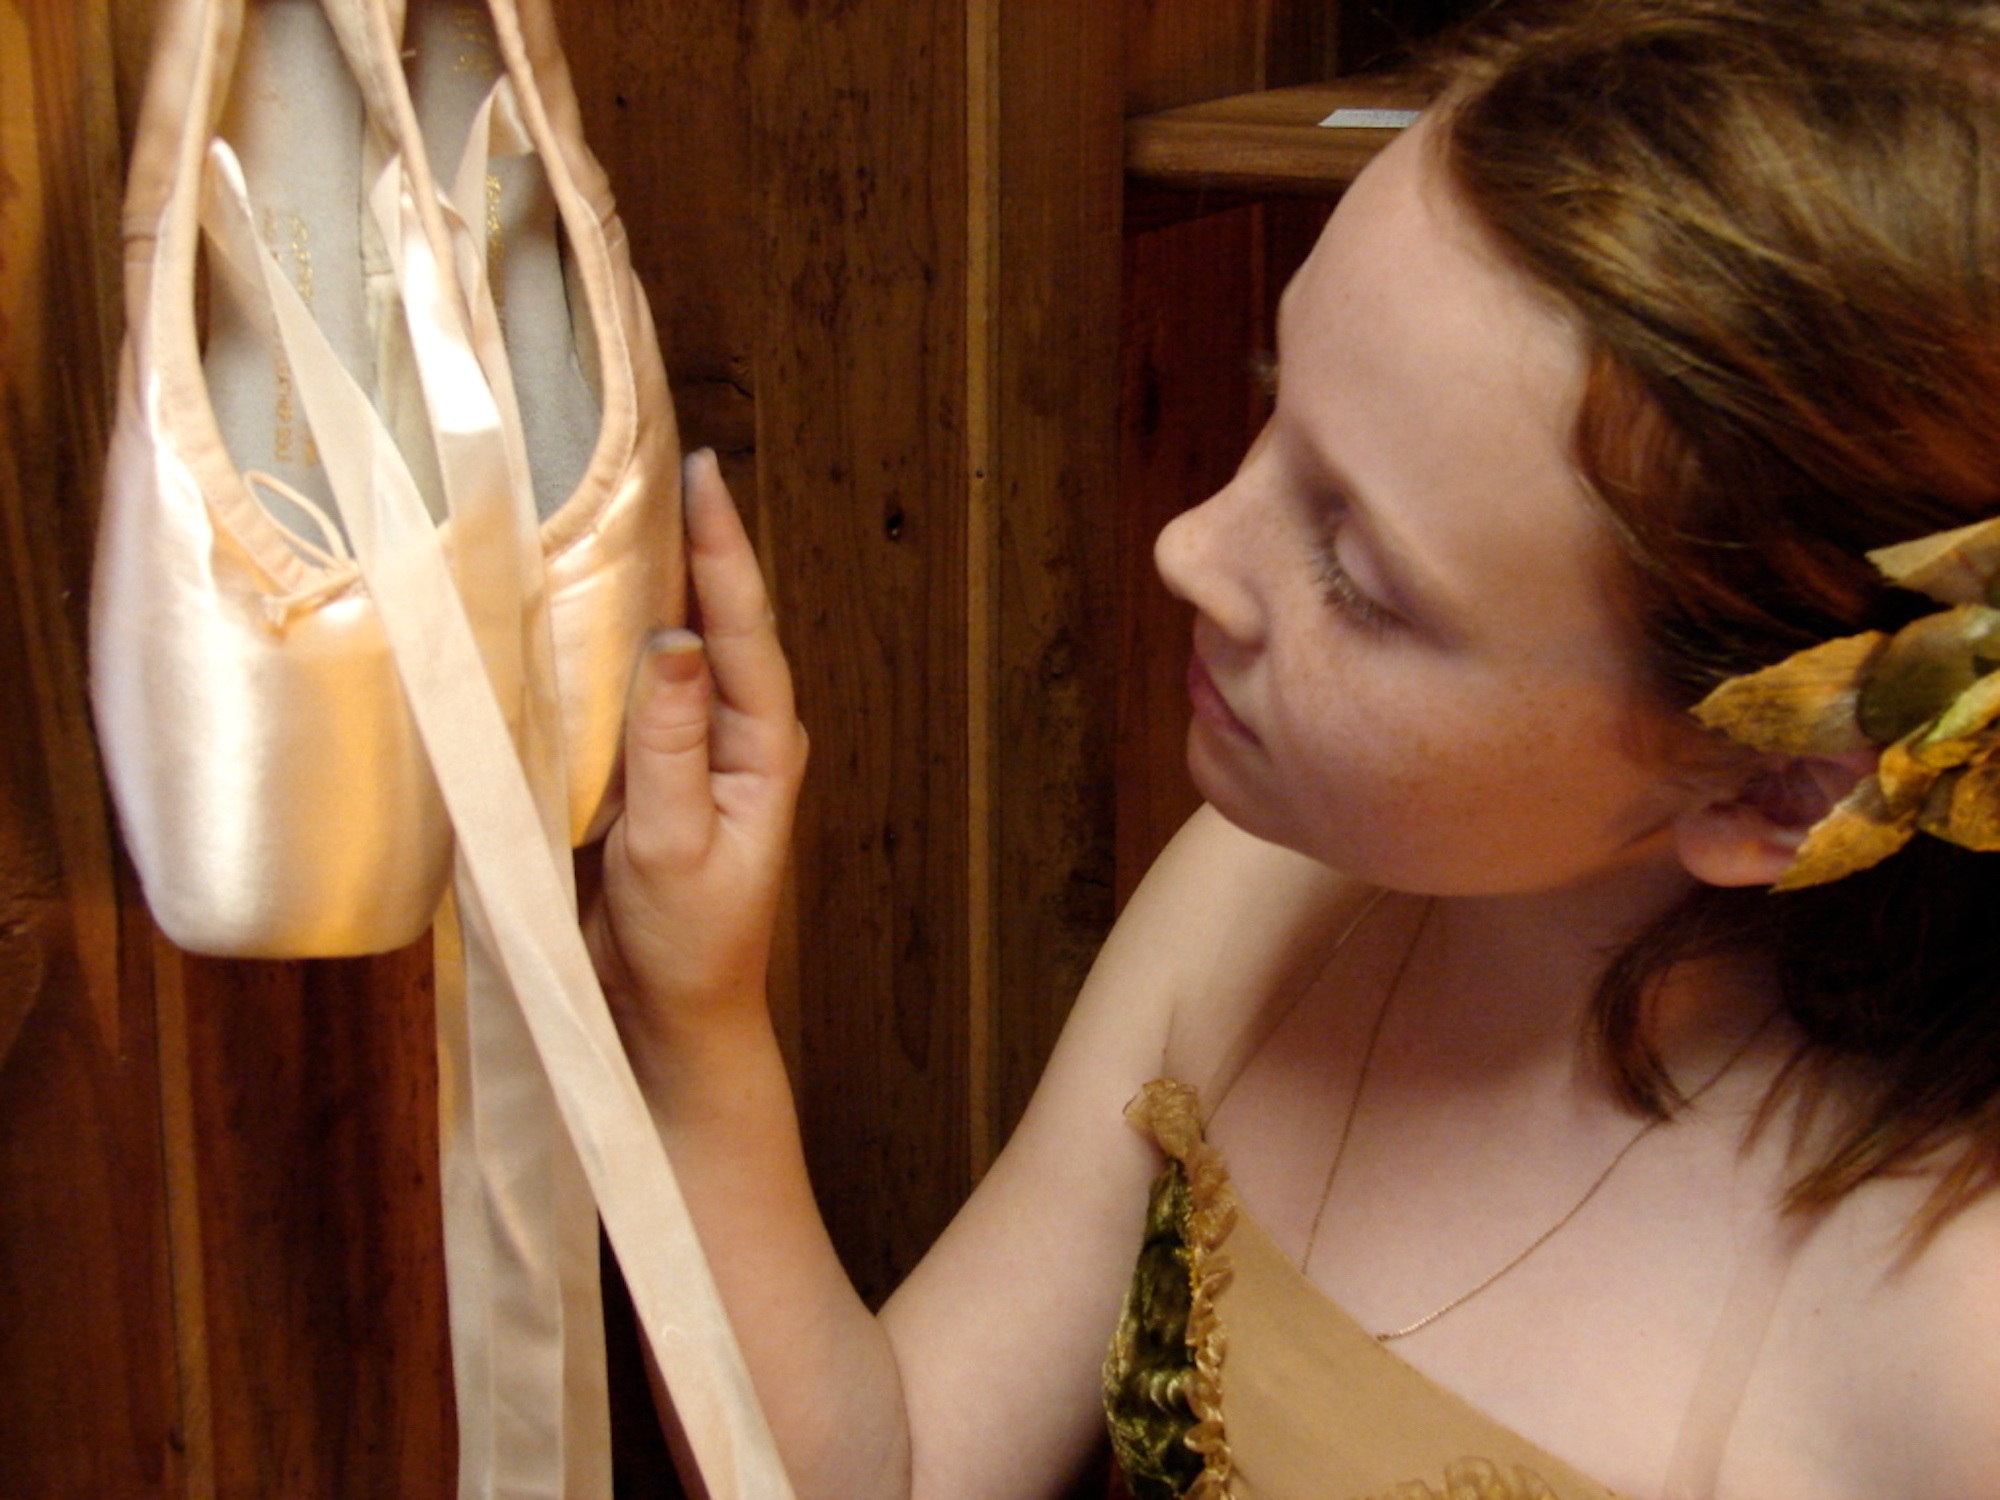
wood, girl, woman, wish, dance, romance, pink, wedding, bride, groom, hairstyle, ballerina, ballet, ballet dancer, ceremony, dream, dress, beauty, elegant, costume, veil, pointe shoes, ballet shoes